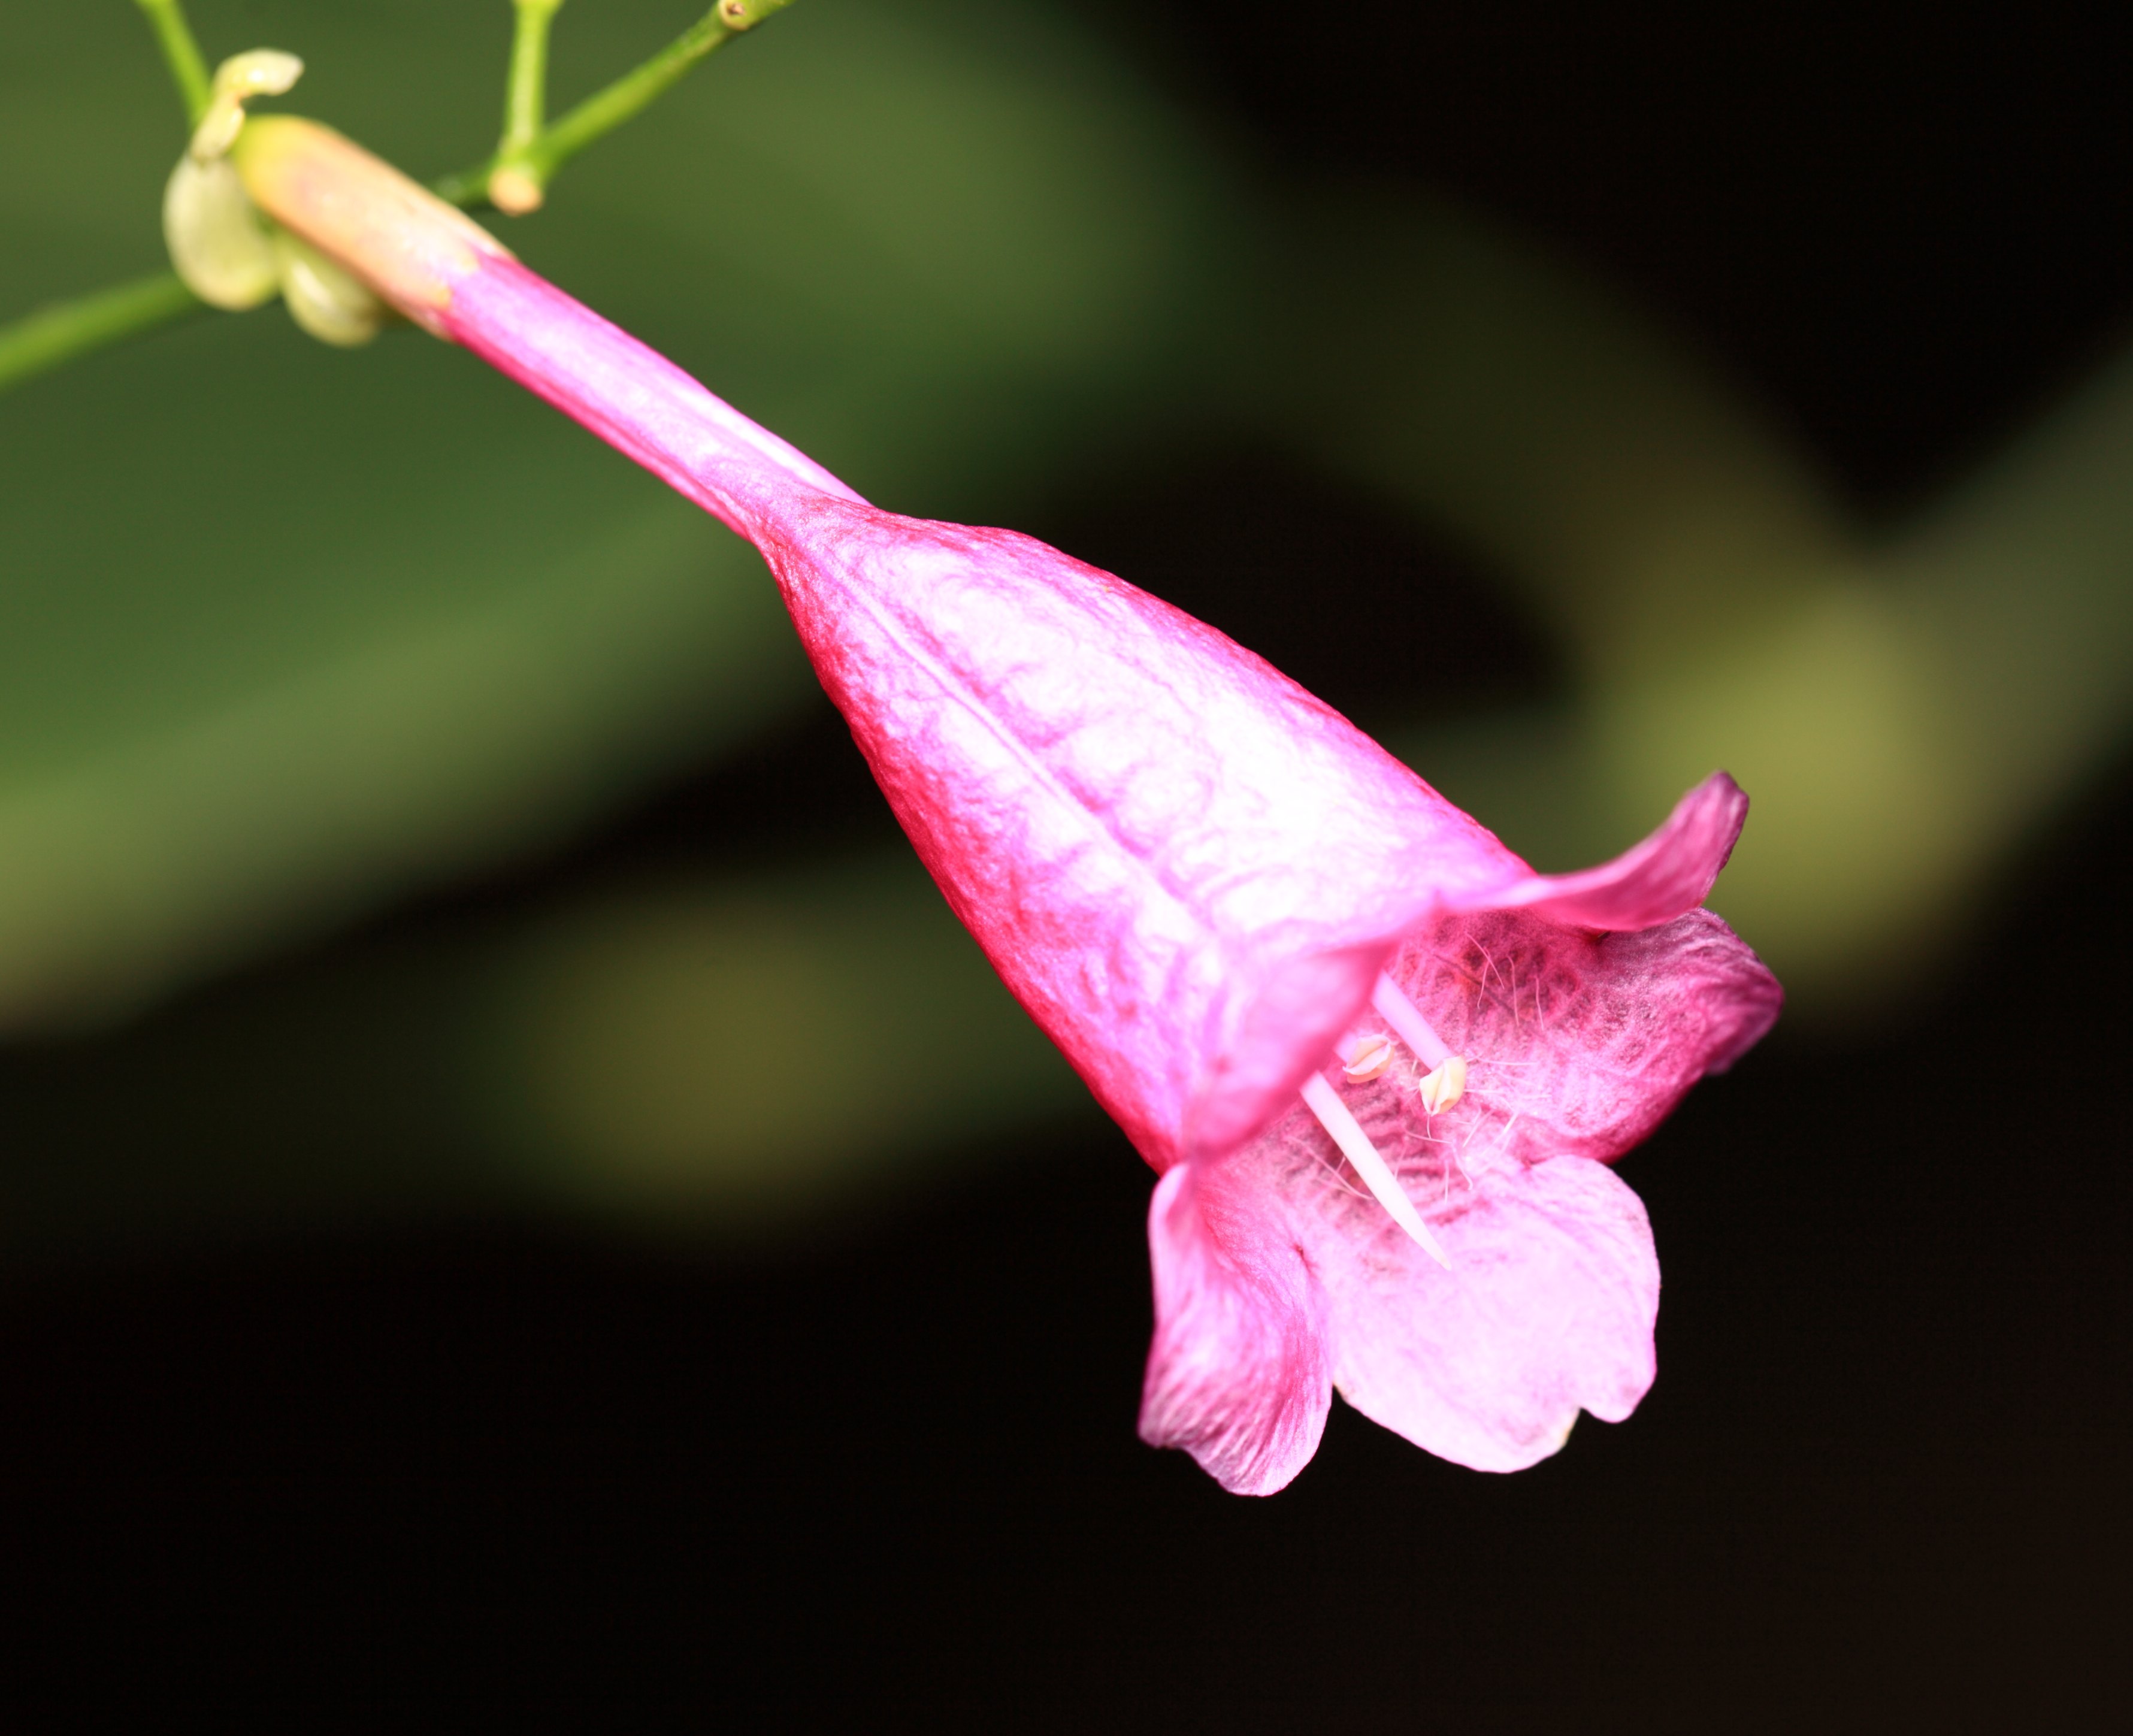
blossom, plant, photography, leaf, flower, petal, high, red, park, botany, pink, flora, wildflower, close up, tokyo, 5d, hires, bud, markii, hi, res, resolution, yumenoshima, koutouku, macro photography, colorata, diflugossa, flowering plant, plant stem, land plant